Ajaccio

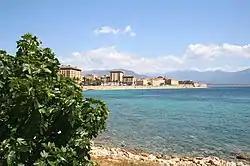
View of the old city of Ajaccio

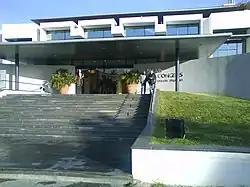
The Palace of congress of Ajaccio

The city is, with Bastia, the economic, commercial and administrative centre of Corsica. Its urban area of nearly 90,000 inhabitants is spread over a large part of the Corse-du-Sud, on either side of the Gulf of Ajaccio and up the valley of the Gravona. Its business is primarily oriented towards the services sector.